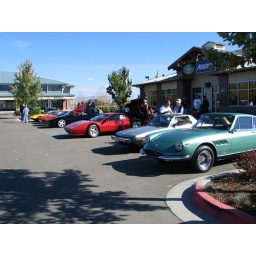
Ferraris at the Italian car and motorcycle club show in Eagle Idaho.